The Old Vic Tunnels

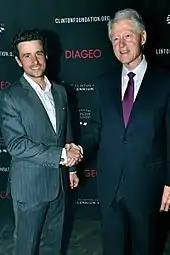
Hamish Jenkinson and President Bill Clinton at the Old Vic Tunnels

The Old Vic Tunnels saw Edward Sharpe and the Magnetic Zeros create five nights of the Wild West on Mars featuring theatre companies and artists Theatre Delicatessen, BattleActs, Les Enfants Terribles and Phil Mann; the New York Dolls perform; Secret Cinema transformed the space into an Algerian market town; a summer term from the National Youth Theatre of Great Britain; Universal's Yellow Lounge and a Michelin Star pop-up restaurant. The Old Vic Tunnels hosted U.S. President Bill Clinton's fundraiser.